Jeep Treo

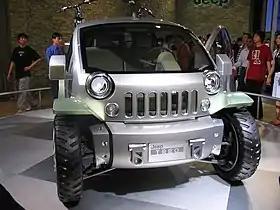

The Jeep Treo was an electric concept car produced by Chrysler under their Jeep brand in the early twenty first century. Launched at the 2003 Tokyo Motor Show, it was envisaged for production in 2008, but the single prototype remained a one-off. Designed for the Asian young urban driver, the car was fitted with three seats and had the provision to carry mountain bikes as an integral part of the near-teardrop shaped design. Although the prototype was designed to be powered by a hydrogen fuel cell, in its production form the car was to be given hybrid petrol-electric drive.